Valparaíso

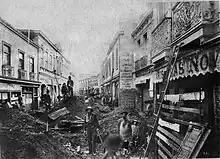
1906 Valparaíso earthquake

In 1810, a wealthy merchant built the first pier in the history of Chile and the first during the colonial era. In its place today, stands the building of El Mercurio de Valparaíso. The ocean then rose to this point. Reclamation of land from the sea moved the coastline five blocks away. Between 1810 and 1830, he built much of the existing port of the city, including much of the land reclamation work that now comprises the city's commercial center. In 1814, the naval Battle of Valparaíso was fought offshore of the town, between American and British ships involved in the War of 1812. After Chile's independence from Spain (1818), beginning the Republican Era, Valparaíso became the main harbour for the nascent Chilean navy, and opened international trade opportunities that had been formerly limited to Spain and its other colonies.